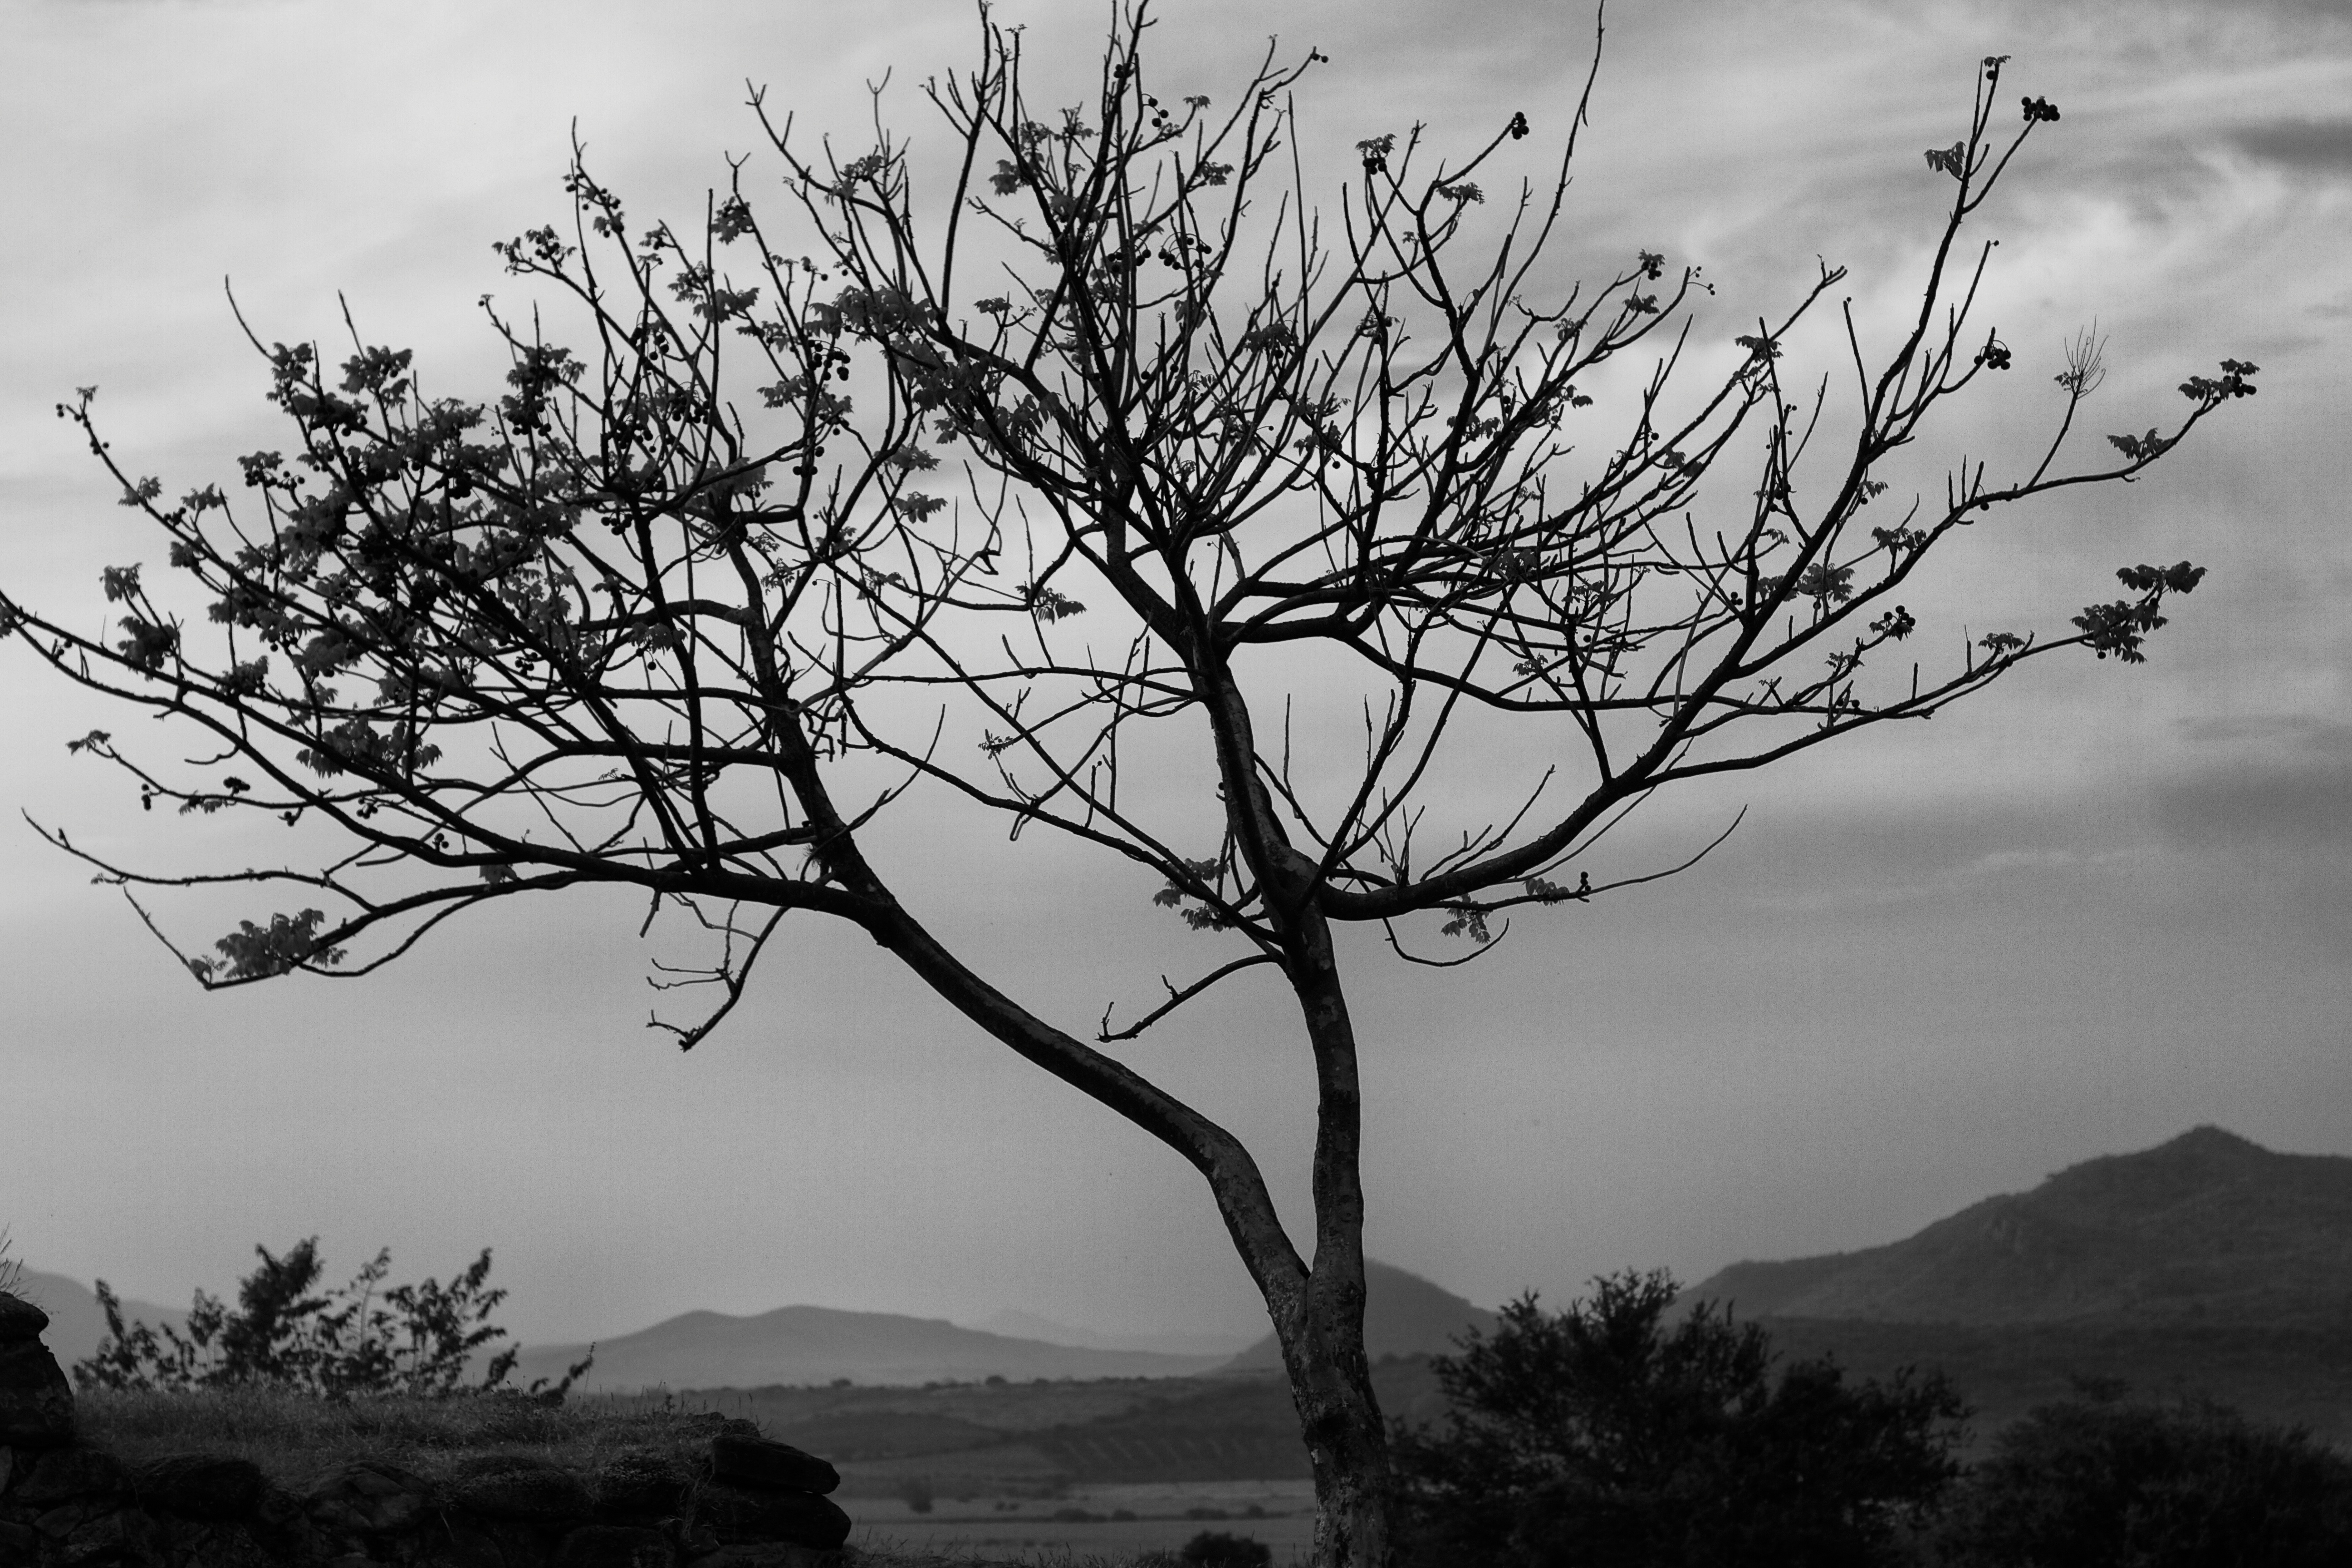
tree, nature, branch, winter, cloud, black and white, plant, sky, mist, morning, leaf, flower, monochrome, ciinovapp, monochrome photography, atmospheric phenomenon, woody plant